Jerry Bell (baseball executive)

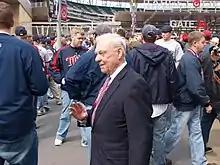
Jerry Bell on April 12, 2010.

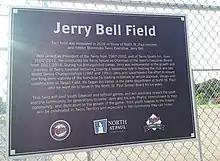
Jerry Bell Field is a baseball field in Casey Lake Park, North Saint Paul named in honor of Jerry in 2017.

T. Geron "Jerry" Bell (born 1937) is a former executive in Major League Baseball who served as president of the Minnesota Twins from 1987 to 2002, and president of its holding company, Twins Sports Inc., from 2002 until his retirement in 2011.